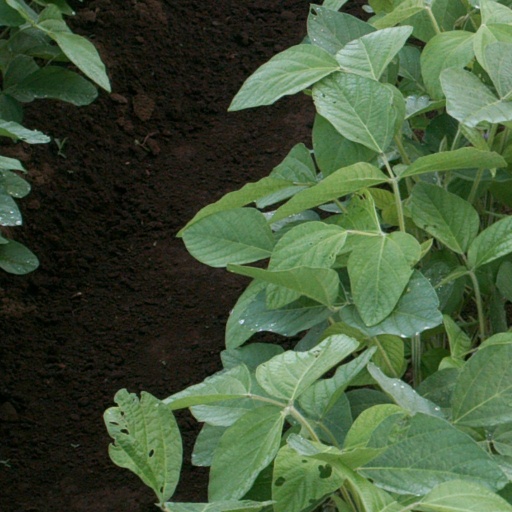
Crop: soybean